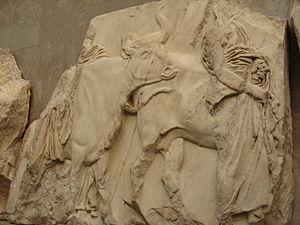
cortège de taureaux conduits au sacrifice
Hécatombaia, translittération du grec ancien Έκατομβαϊα, désigne d’une manière générale les fêtes religieuses qui comportaient des hécatombes. La plupart du temps les Hécatombaia ne sont pas des fêtes indépendantes mais font partie d’un ensemble plus vaste de festivités.